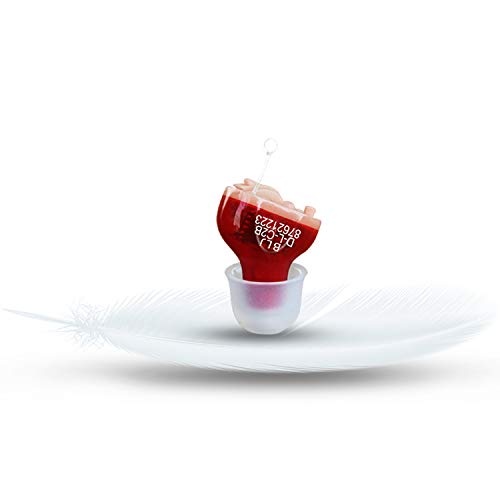
BLJ Hearing Aid for Seniors and Adults with Noise Reduction and Feedback Cancellation ITC Hearing Amplifier, 7 Batteries and 9 Ear Domes (Right Ear)
Brand: BLJ
INVISIBLE & COMFORTABLE: This hearing aid is almost invisible, with highly advanced amplification technology, easy to hide and comfortable to wear. CRYSTAL CLEAR SOUND: 6 Channels digital processor, layered noise reduction, provide you with high quality sound, enjoy clearer conversations immediately. MULTI FUNCTION SWITCH: Control programs and volume adjustments at the touch of a button, there are 3 programs and 8 volume levels, help you hear sounds of nature. Note: If you have difficulty operating small items, this hearing aid might be too small for you. GIFT PACKAGING: Our hearing aids are offered with exquisite packaging and complete accessories. This hearing aid is a great gift for your families and friends. RELIABLE PROTECTION: 30-day hassle free returns and 1-year warranty coverage, ensure this will soon be your favorite no-risk purchase. This small, compact hearing amplifier is very durably made with superior materials and outstanding reliability. CHOOSE US NOW.
Category: Health & Beauty > Health Care > Hearing Aids > In-The-Canal (ITC) Hearing Aids